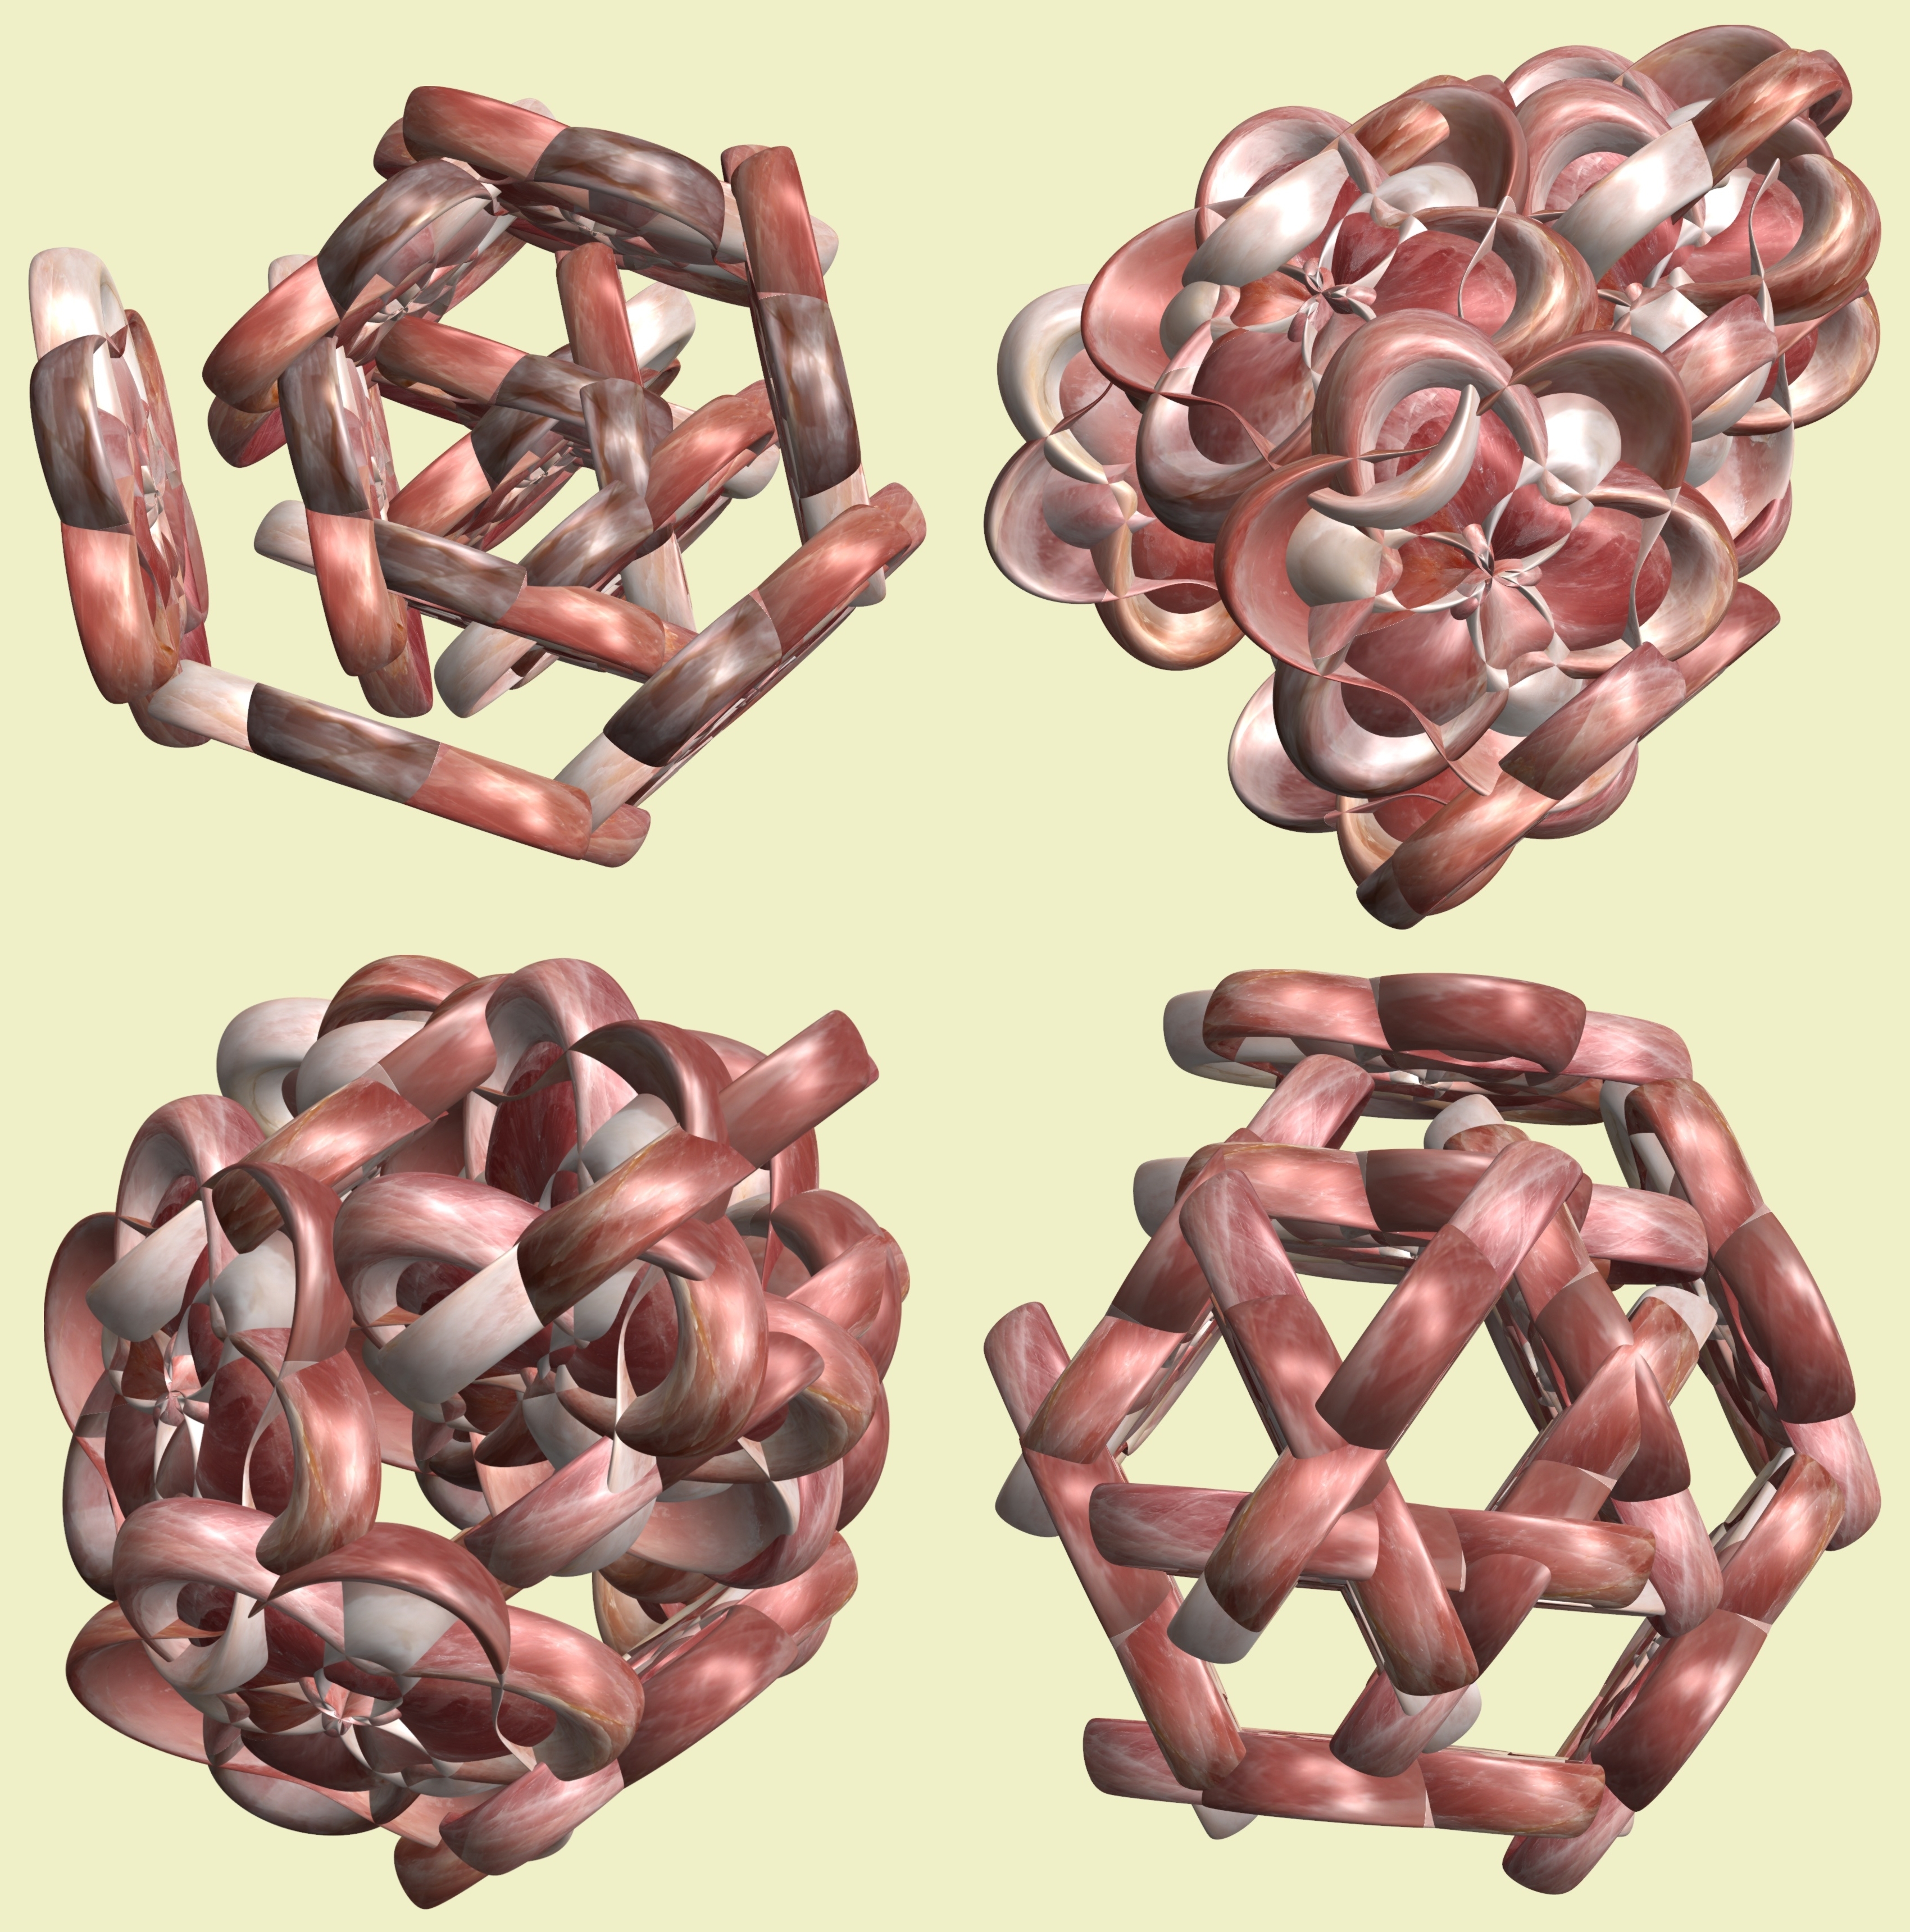
hand, structure, texture, heart, pattern, art, design, copper, symmetry, 3d, graphic, organ, mathematica, cg, parametricplot3d, code, program, algorithm, mapping, disc